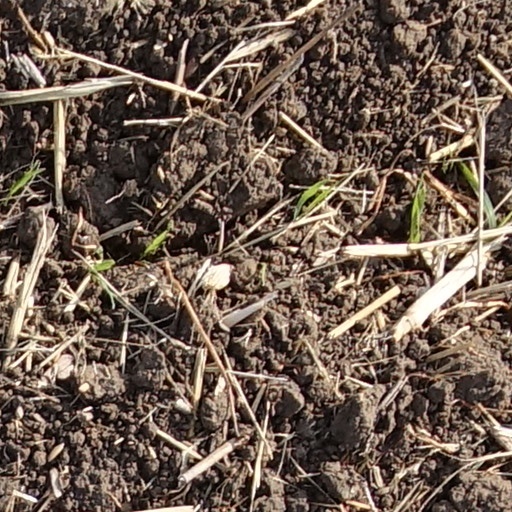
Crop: wheat